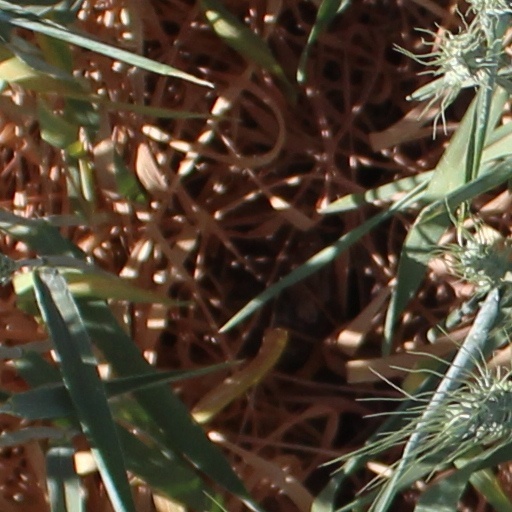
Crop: wheat